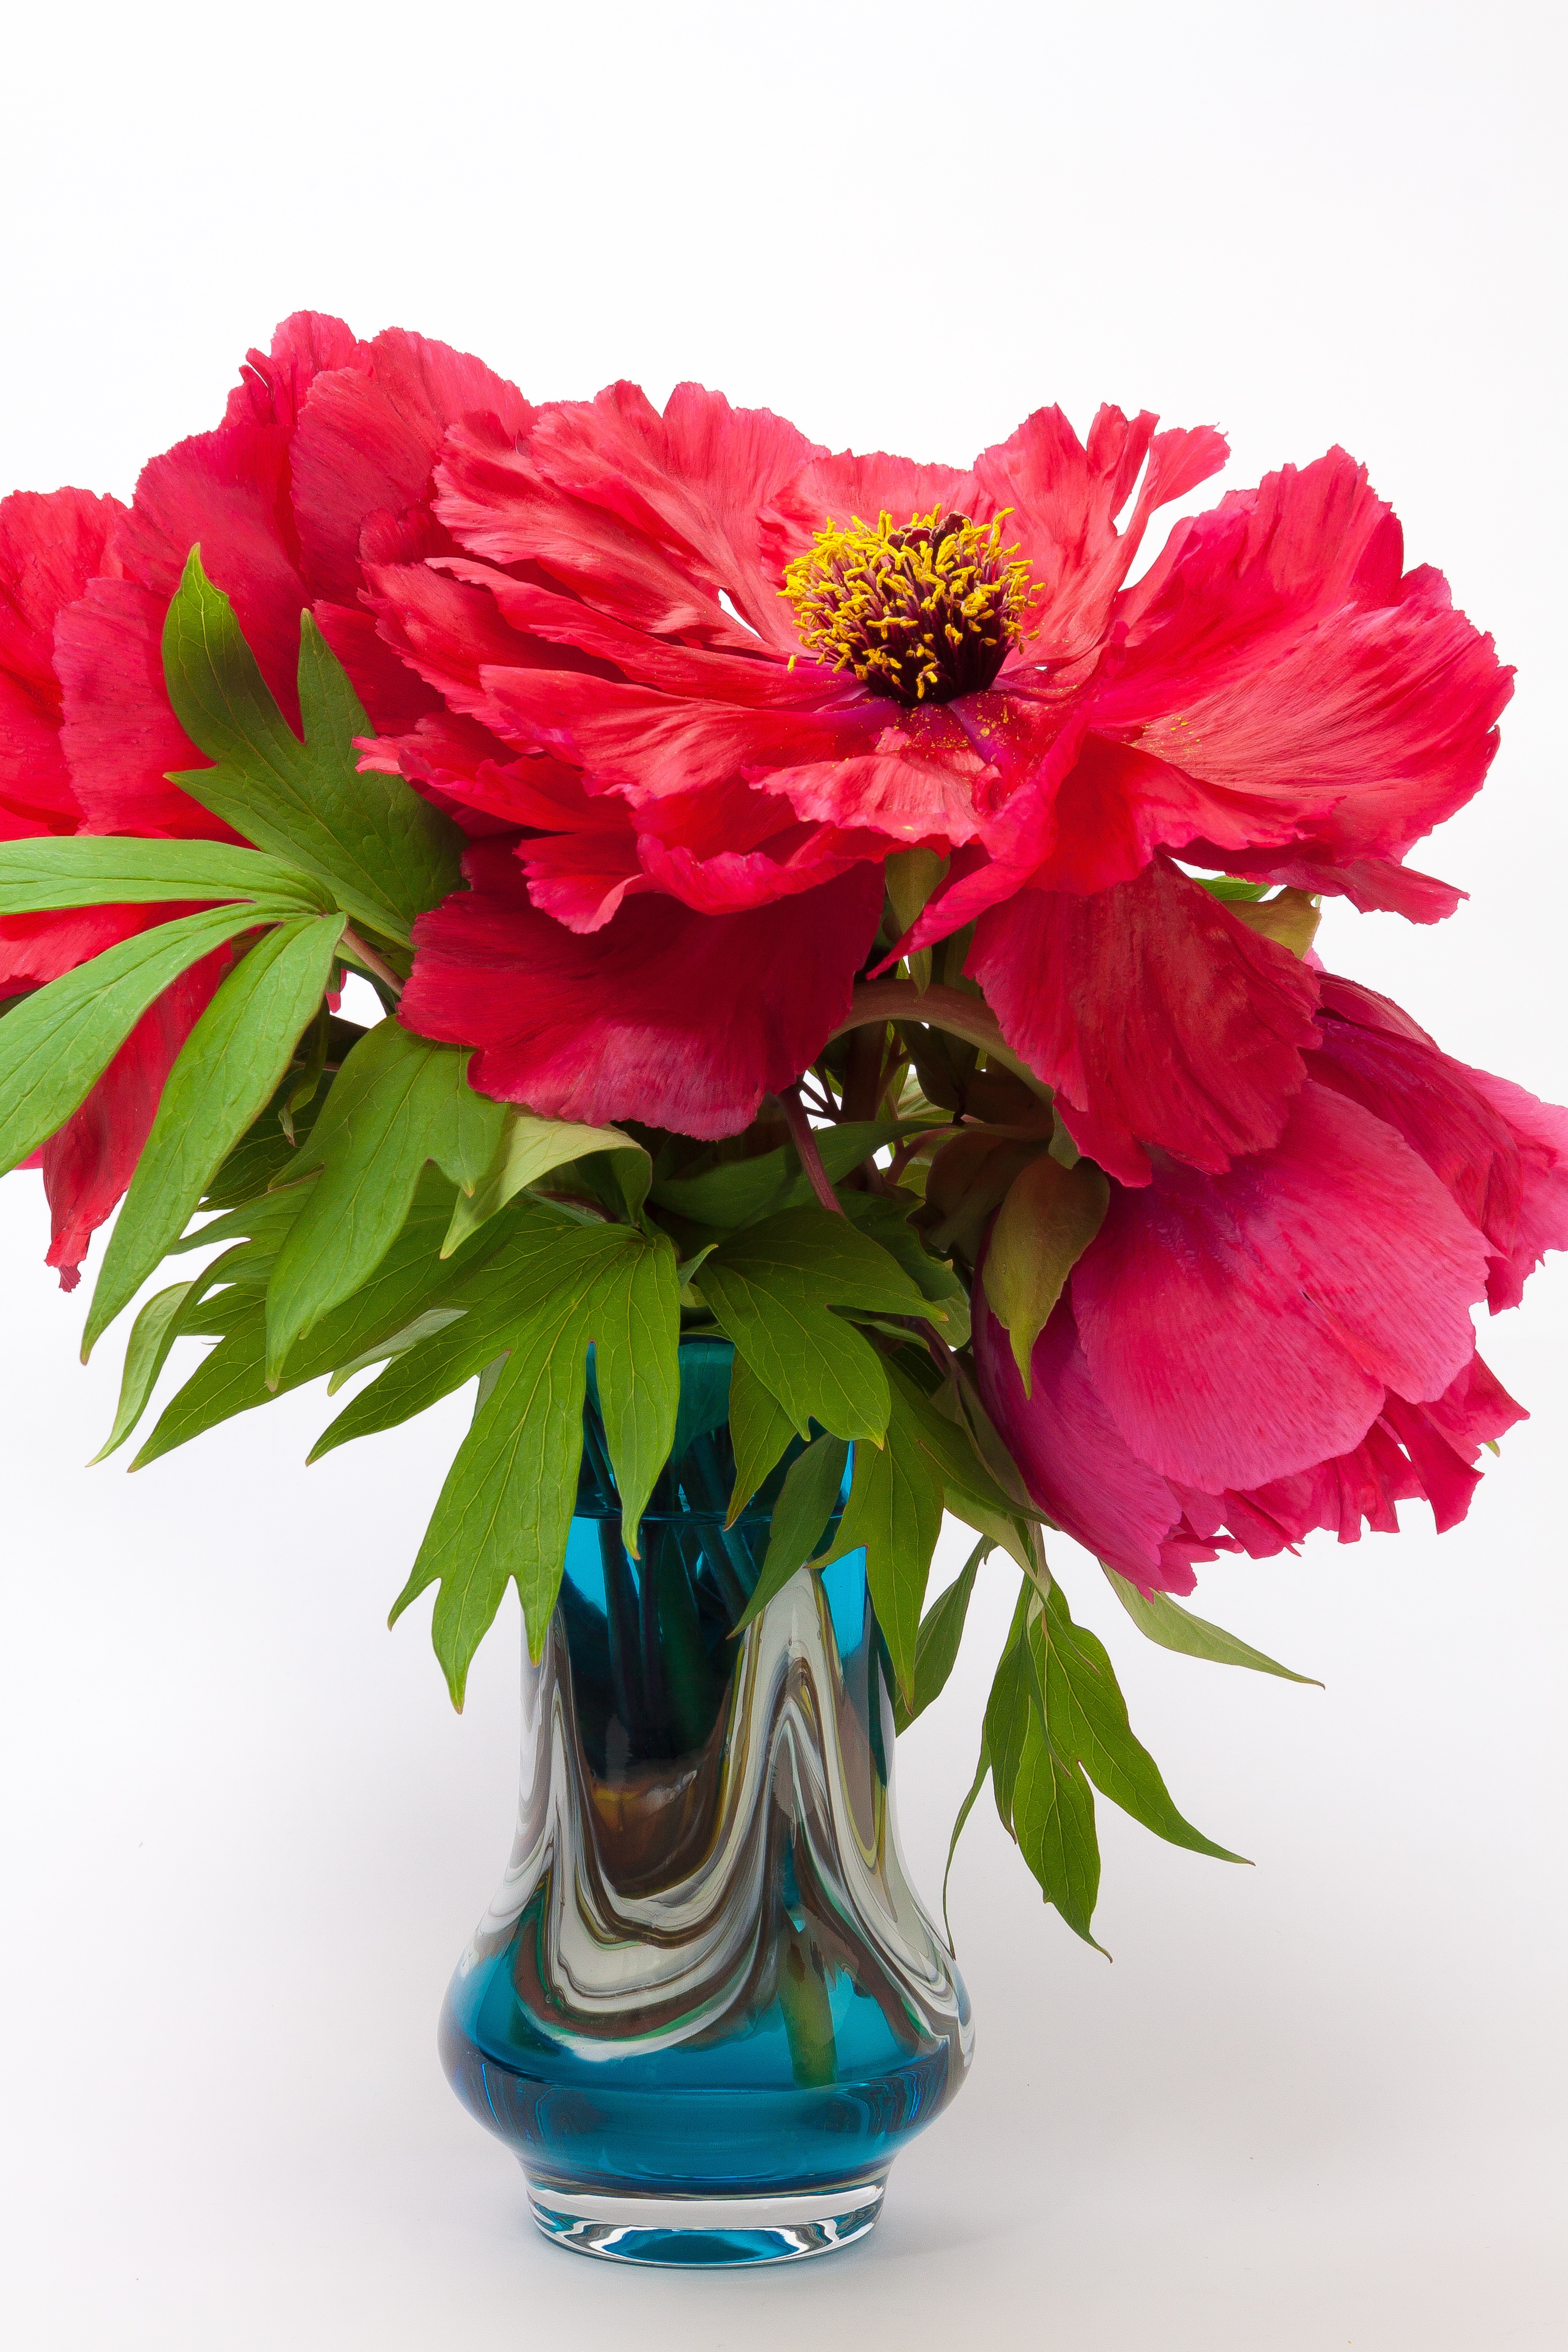
nature, blossom, plant, leaf, flower, petal, bloom, vase, spring, green, red, lush, blue, pink, flora, turquoise, carnation, gerbera, floristry, peony, ornamental plant, flowering plant, daisy family, double flower, flower bouquet, pentecost, cut flowers, floral design, land plant, flower arranging